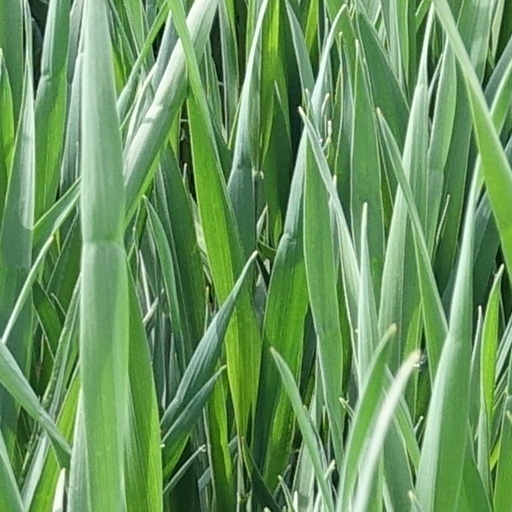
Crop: wheat